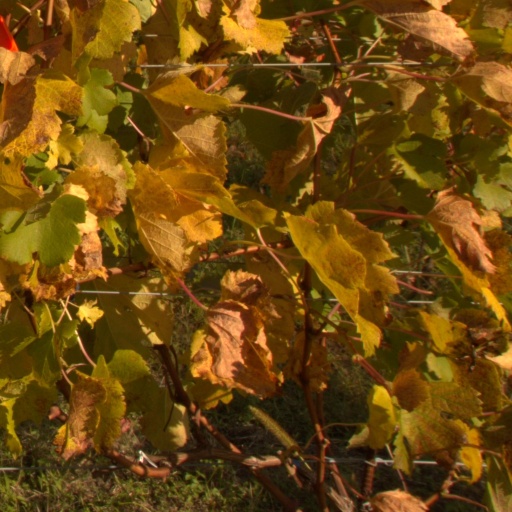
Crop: grape